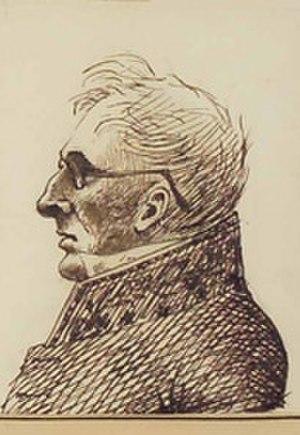
Marie-Barthélémy, vicomte de Castelbajac
Marie-Barthélemy de Castelbajac, dit le vicomte de Castelbajac, né le 8 juillet 1776 à Vic-en-Bigorre, et décédé le 12 février 1868 à Paris, était un homme politique français.